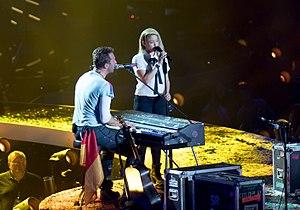
Shakira [ ʃaˈkiɾa], de son nom complet Shakira Isabel Mebarak Ripoll, née le 2 février 1977 à Barranquilla, est une auteure-compositrice-interprète colombienne.